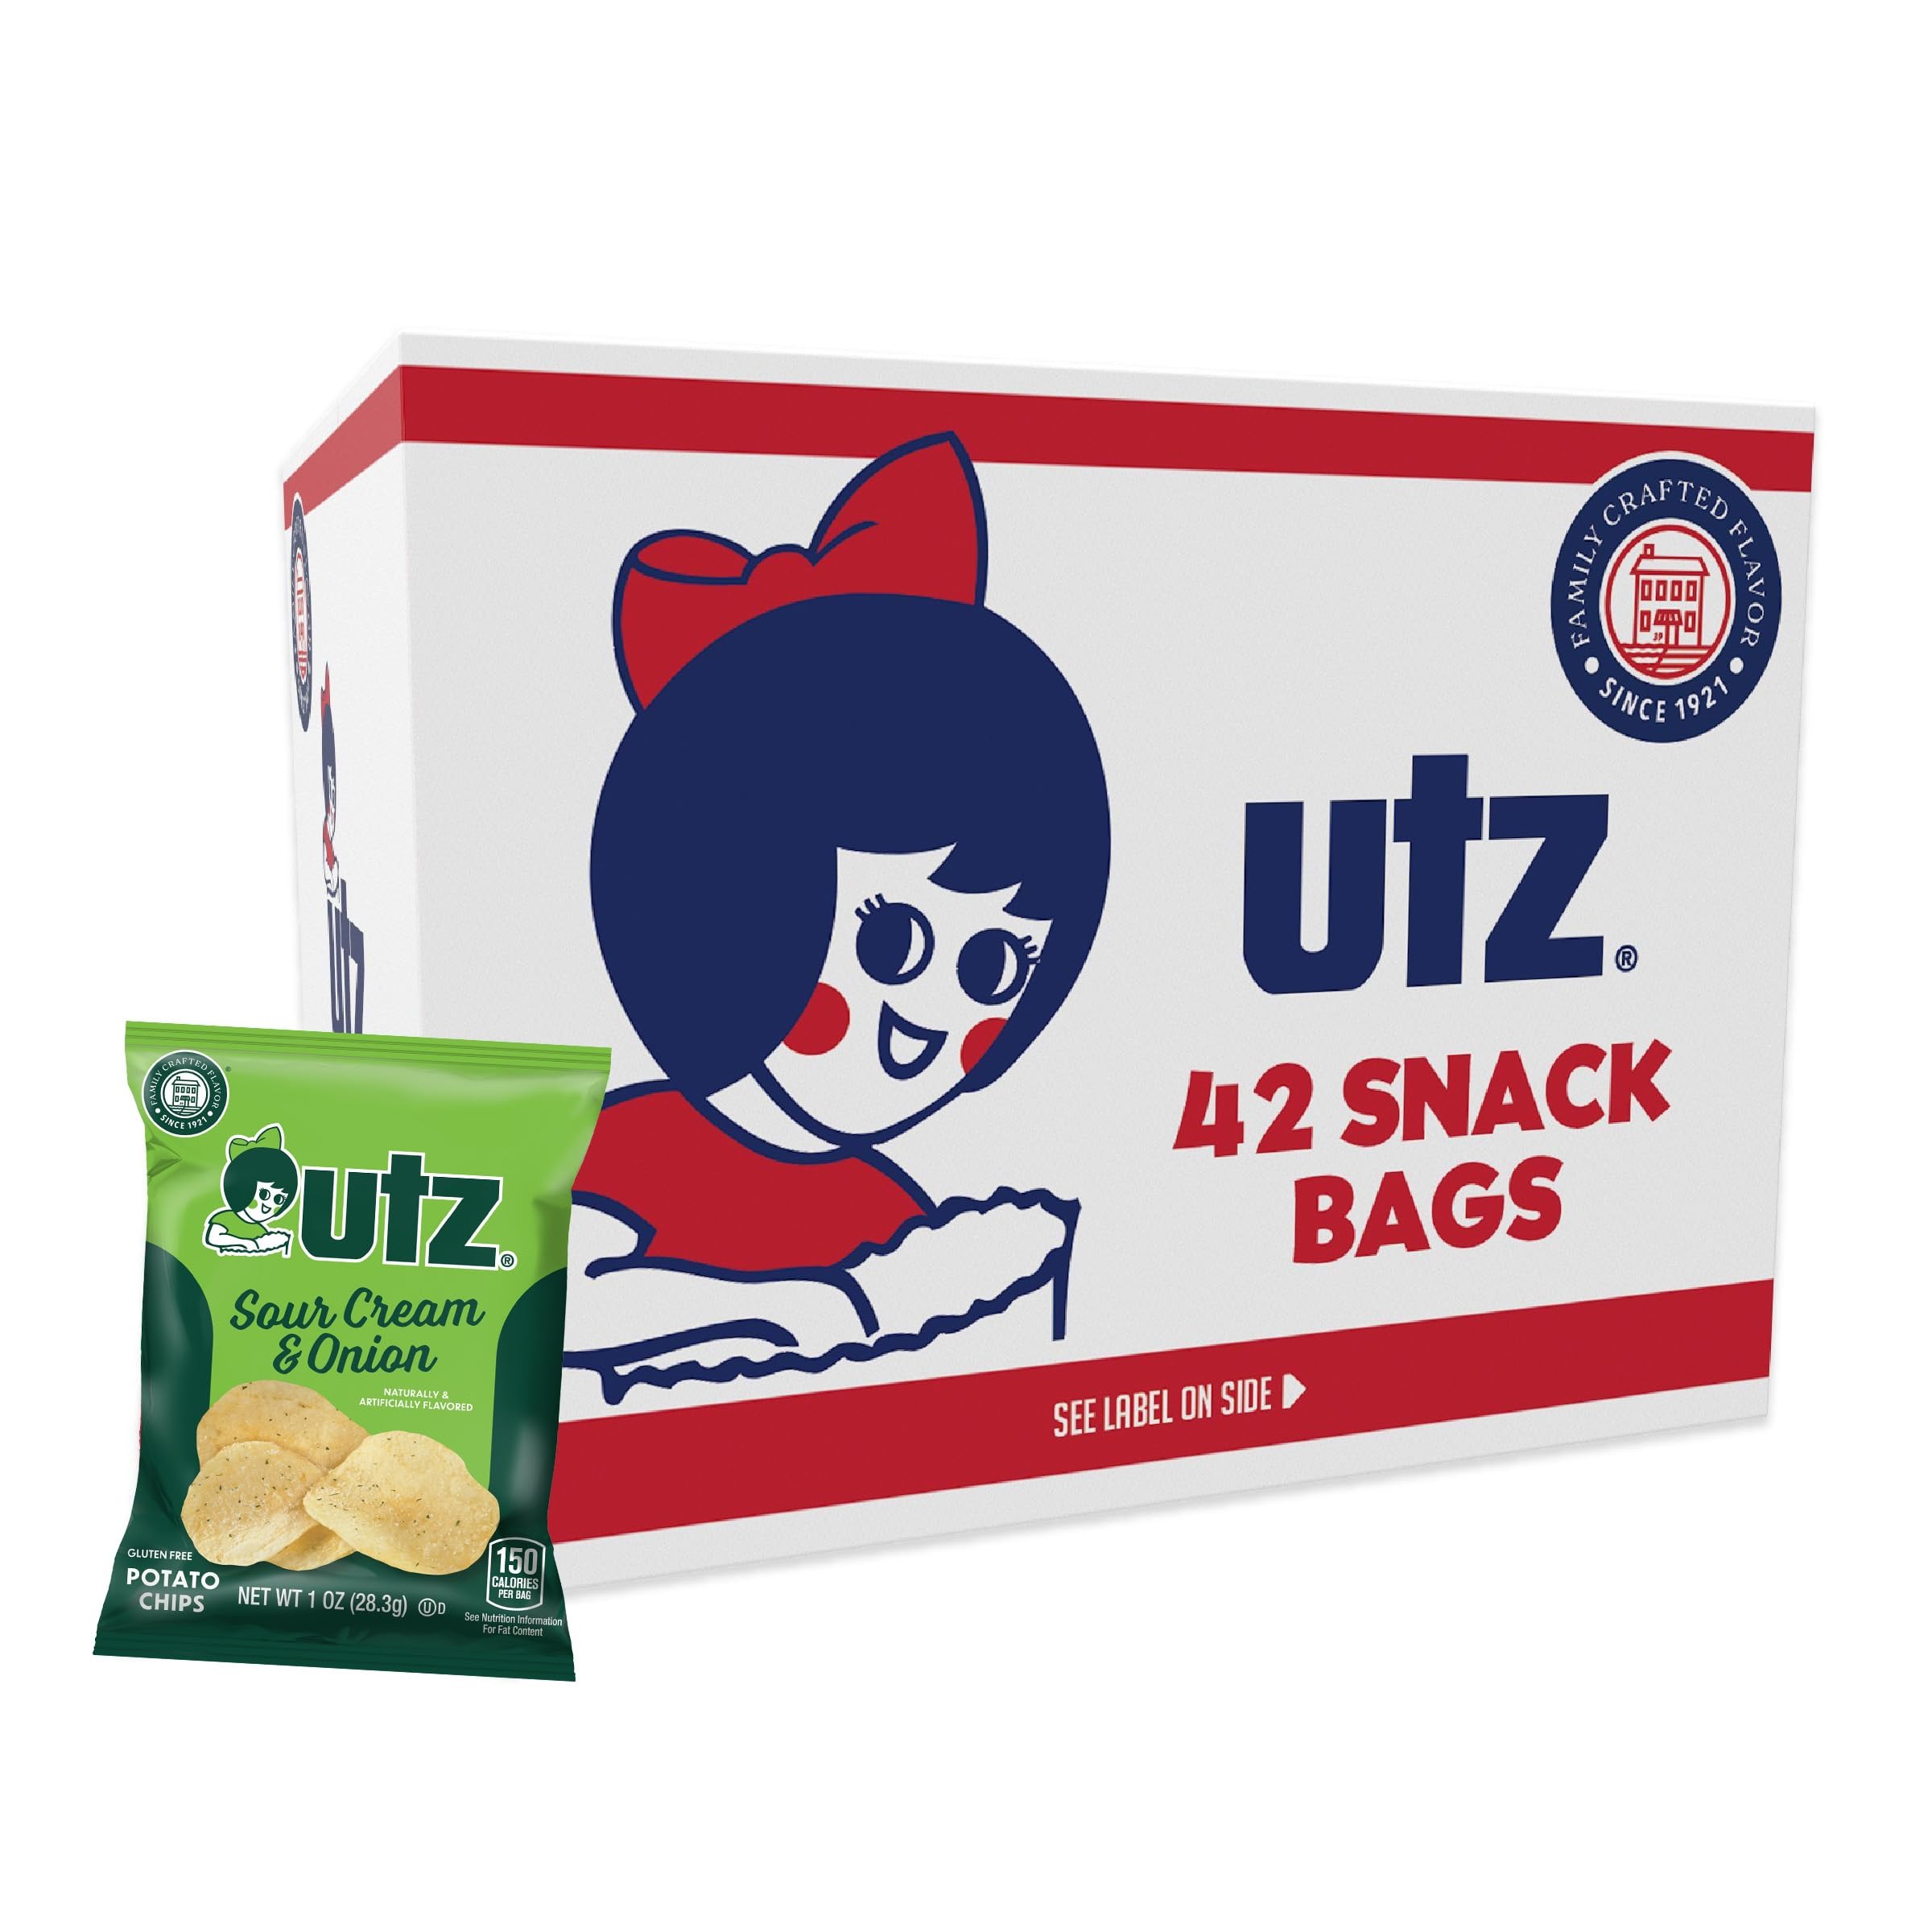
Item Name: Utz Sour Cream & Onion 1 oz. Bags, 42 Count, Crispy Potato Chips Made, Crunchy Individual Snacks to Go, Gluten Free Snacks, brand is Utz, variation theme is Flavor that is Sour Cream & Onion, Size that is 42 Count (Pack of 1).
Bullet Point 1: SOUR CREAM & ONION CHIPS – Utz Sour Cream & Onion Potato Chips are bold and zesty. Open a bag and the mouth-watering aroma of green onion and sour cream hits you right away. The flavor comes through loud & clear to satisfy your taste buds with every bite.
Bullet Point 2: VENDING MACHINE SNACKS- These portable snacks are individually wrapped in 1 oz., single serve sizes for ultimate convenience. They are ideal for restocking vending machines. They also make great breakroom snacks!
Bullet Point 3: ON THE GO SNACKS - This box of 42 snack bags is perfect for packing lunches, snacking on the go, and keeping handy for whenever the cravings strike. Also great for travelling, sporting events and picnics!
Bullet Point 4: GLUTEN FREE – Enjoy these delicious, crunchy potato chips without the guilt. They are cooked without hydrogenated oils and are gluten, cholesterol and trans-fat free. Kosher certified.
Bullet Point 5: WE ARE UTZ – Since 1921, Utz has been making and selling quality pretzels and other delicious snacks in Hanover, PA, the snack capital of the world! We’re a family-managed business providing snacks that are crunchier, lighter, fresher and simply better.
Value: 42.0
Unit: Ounce

Price: 94.99